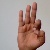
The image shows a hand gesture representing the letter 'F' in Indian Sign Language.